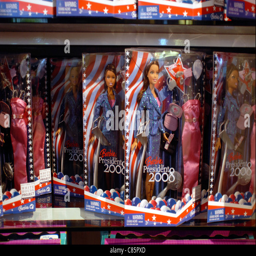
barbie for president dolls in the department at a store